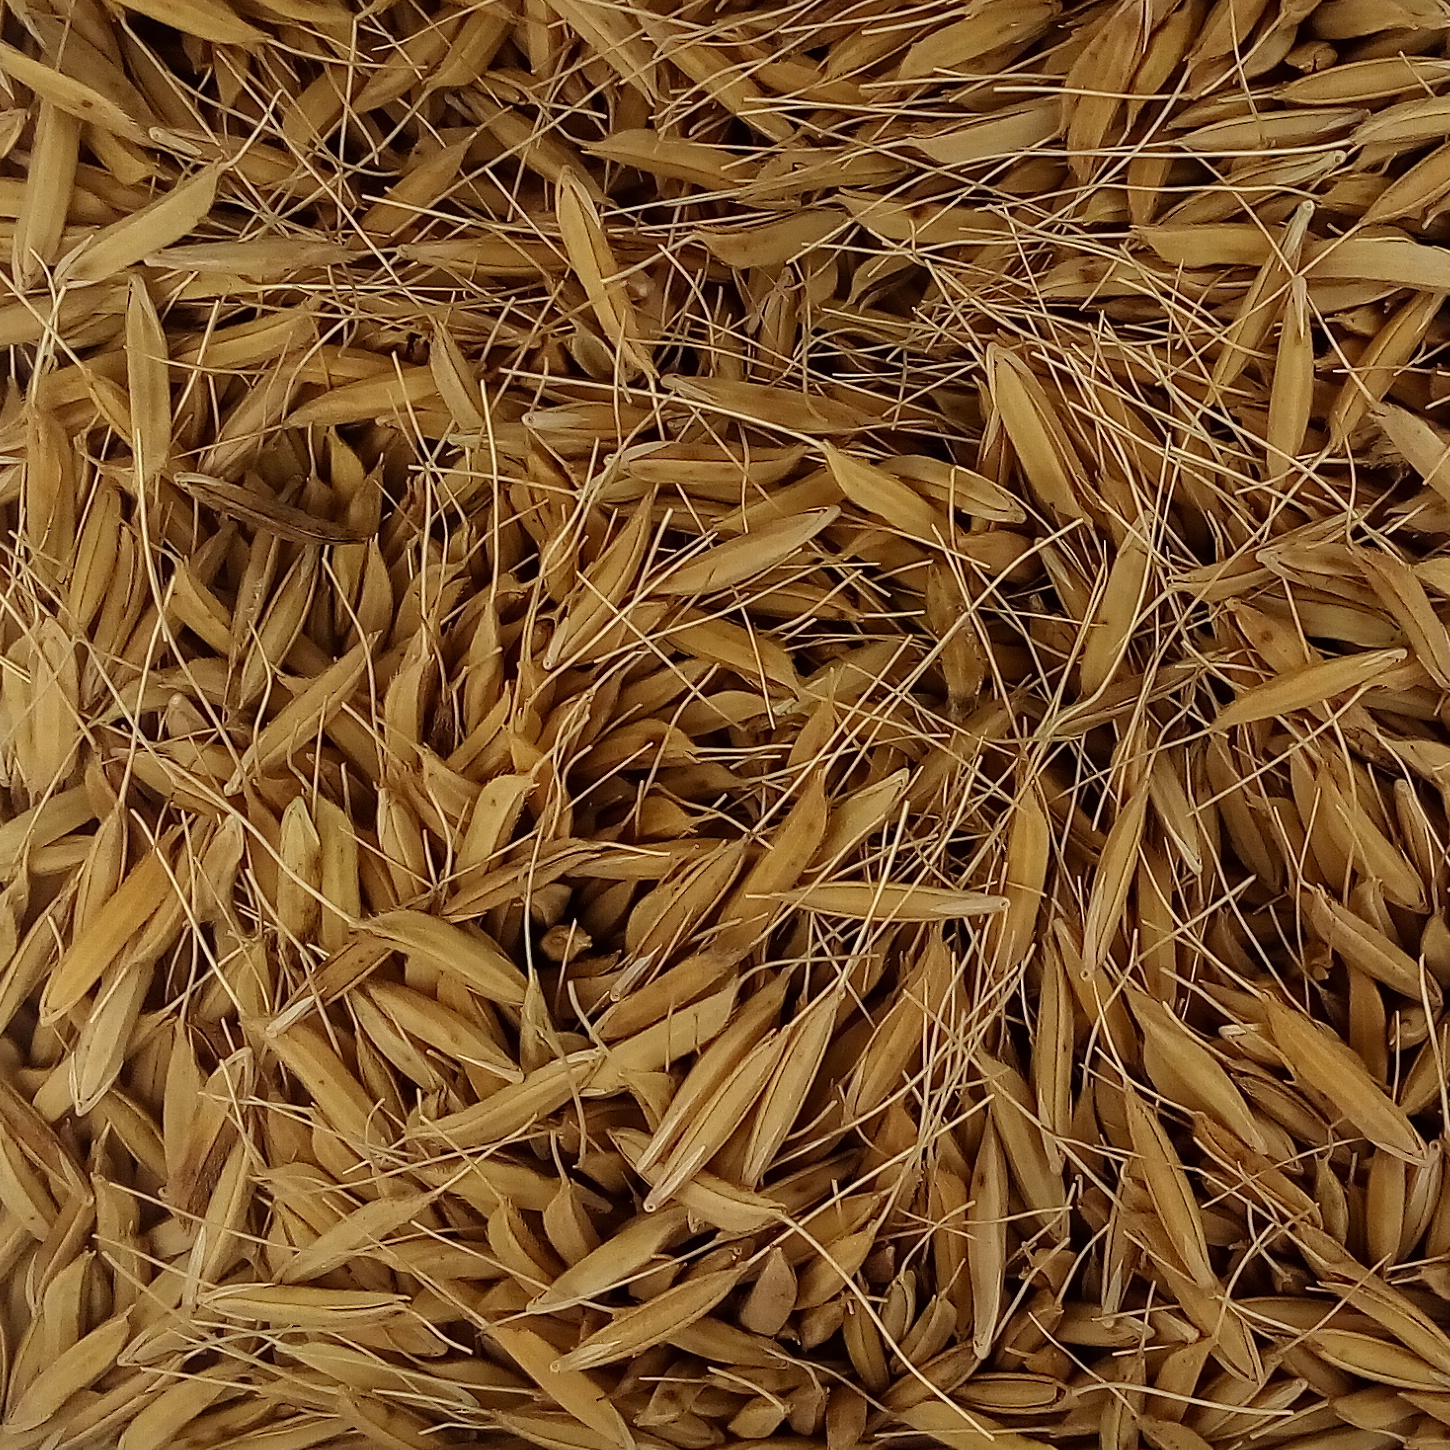
Rice seed variety: PB_6